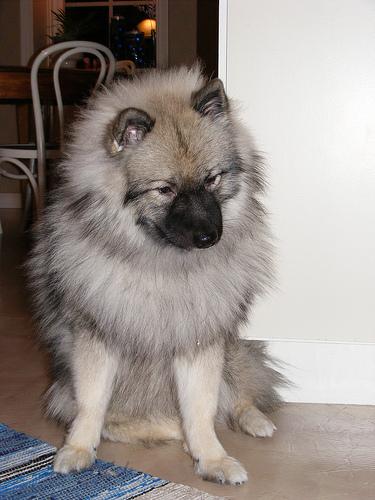
Breed: keeshond